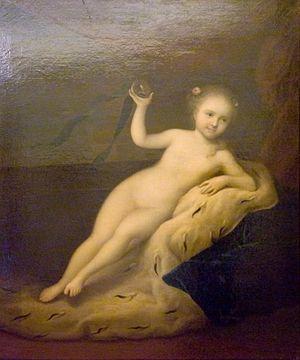
Louis Caravaque, né le 31 janvier 1684 à Marseille et mort le 9 juin 1754 à Saint-Pétersbourg est un peintre portraitiste français. Il est le neveu de Pierre Puget, et beau-frère du sculpteur et architecte Nicolas Pineau.